2/48th Battalion (Australia)

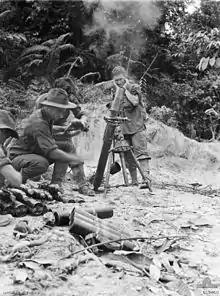
Soldiers operating a mortar amidst a jungle scene

The entire 26th Brigade group was assigned the task of capturing Tarakan Island and destroying the Japanese garrison and the assault began on 1 May 1945. Embarking on "Manoora", the 2/48th was in the first wave of the attack, leading the brigade in at 07:15 hours, landing on Red Beach, on the left flank of the lodgement, from Tarakan town on the western side of the island, with the 2/23rd on their right. The preliminary bombardment had been successful, and as the battalion came ashore they were largely unopposed, allowing the landing craft to get in close to the shore. Pushing inland, the 2/48th had secured its primary objectives by 08:38 hours. The right forward company took sporadic fire as it secured the oil tanks, while the battalion's left hand company was able to capture the bridge over the Sibengkok River and the high feature overlooking the landing beach without meeting any resistance.